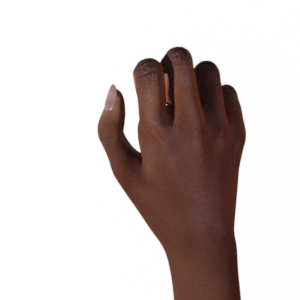
Label: rock